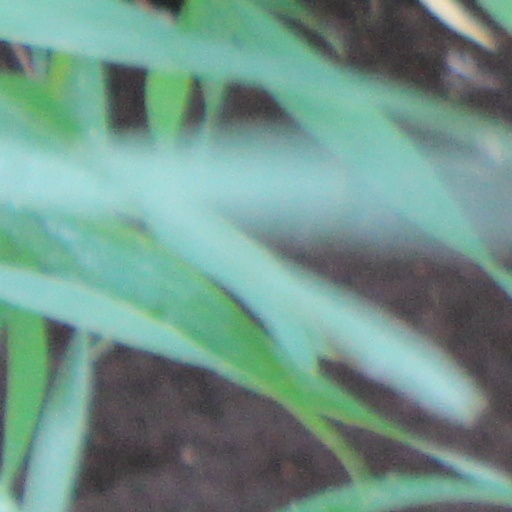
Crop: wheat